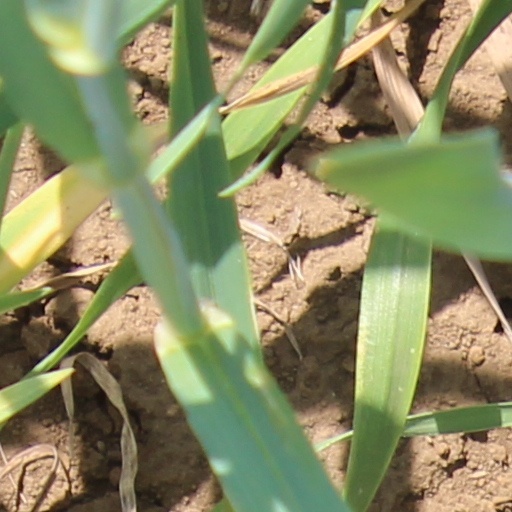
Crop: wheat